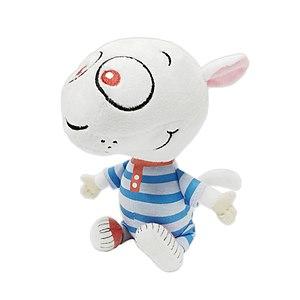
peluche de Zouk
YaYa et Zouk ou YaYa & Zouk est une série télévisée d'animation canadienne de 146 épisodes de 5 minutes produite par ToonDraw et créée par Raymond Lebrun et Dominique Jolin, produite par et diffusée depuis le 12 septembre 2015 sur ICI Radio-Canada Télé et sur Yoopa.